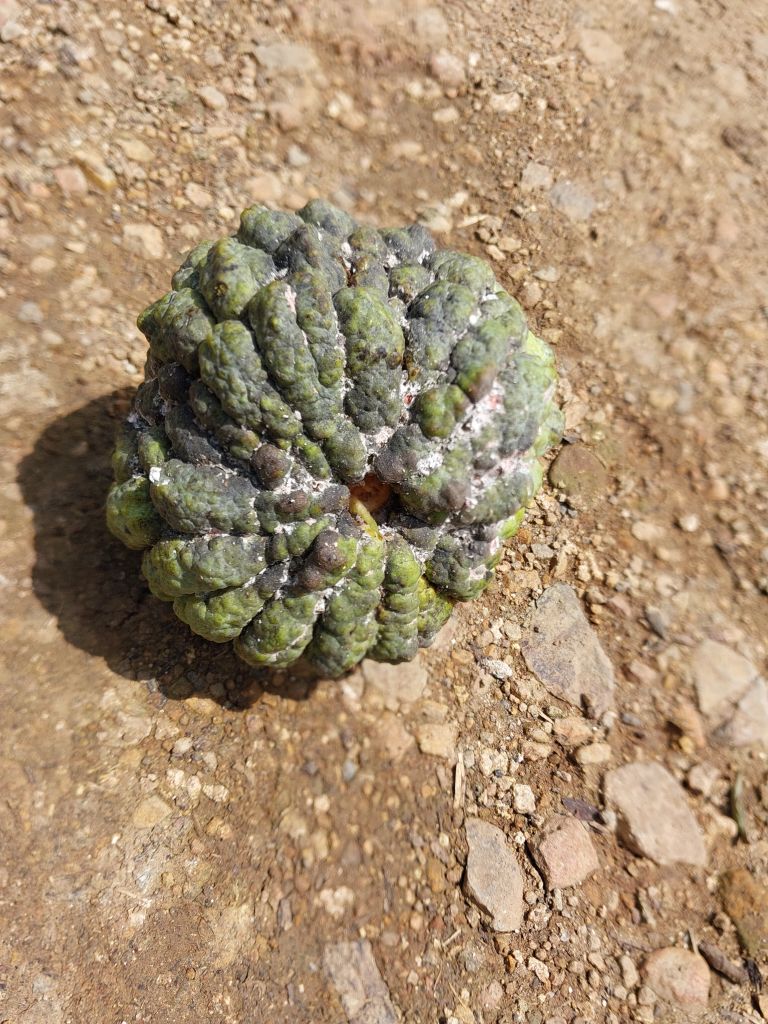
Disease label: Blank Canker